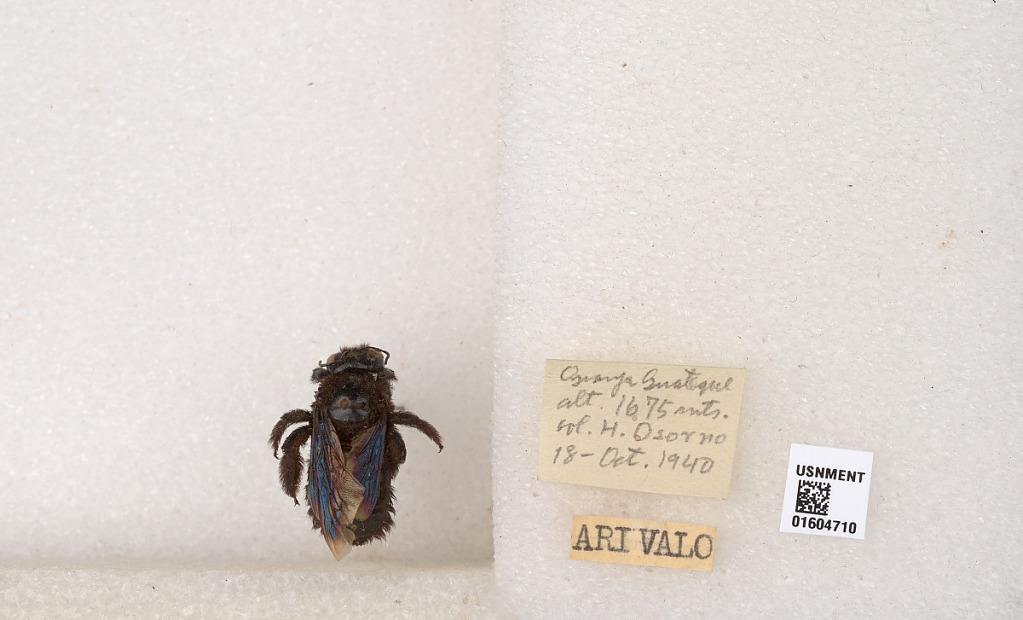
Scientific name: Xylocopa
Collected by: H. Osorno
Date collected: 1940-10-18
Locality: [Illegible]